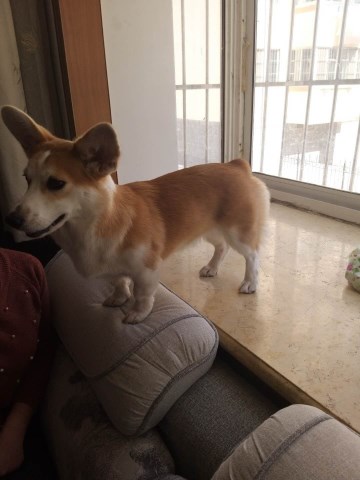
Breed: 2909-n000116-Cardigan